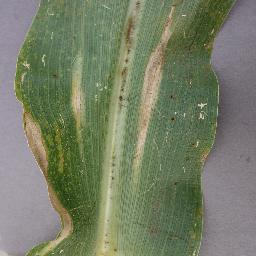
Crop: corn
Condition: (maize)_northern_blight